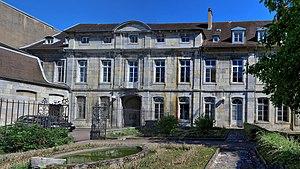
Hôtel de Courbouzon-Villefrançon (coté cour)
L'hôtel de Courbouzon est un hôtel particulier situé à Besançon dans le département du Doubs.
Jean-Charles Colombot est un architecte bisontin né en 1719 à Besançon et mort en 1782.
Cet article recense les monuments historiques de Besançon situés dans le département du Doubs, en France.